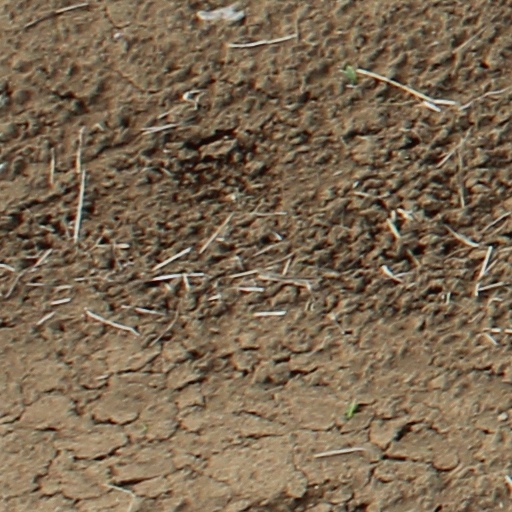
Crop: wheat